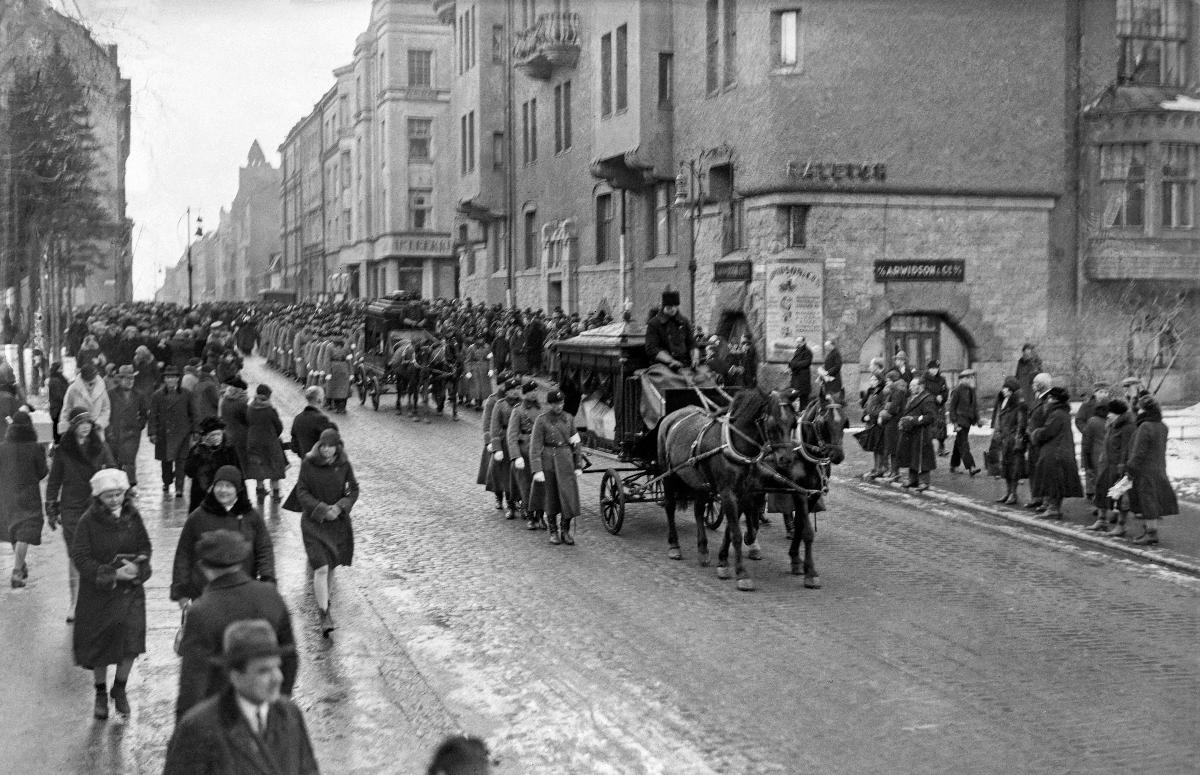
Lentäjien hautaus
Flygarnas begravning; Funeral of the aviators
sisällön kuvaus: Lentonäytösonnettomuudessa 26.3.1931 kuolleiden lentäjien hautajaissaattue Helsingissä 28.3.1931. Saattue Lönnrotinkadulla, matkalla sotilassairaalasta Helsingin rautatieasemalle. content description: The funeral procession of the aviators deceased at the aviation accident of 26.3.1931 in Helsinki 29.3.1931. innehållsbeskrivning: De i flygupppvisningsolyckan 26.3.1931 avlidna flygarnas sorgetåg i Helsingfors 28.3.1931. Sorgetåget på Lönnrotsgatan, på väg från militärsjukhuset till Helsingfors järnvägsstation.
Kuvaaja: Sundström, Hugo, kuvaaja
Vuosi: 1931
Paikka: Suomi, Uusimaa, Helsinki
Aiheet: lento-onnettomuudet; hautajaiset; kulkueet; hevosajoneuvot; ruumisarkut; HBL; aviation accidents; funerals; processions; horse-drawn vehicles; coffins; air accidents; aviators; horses; carriages; cabrioles; flygolyckor; jordfästningar; processioner; hästfordon; likkistor; begravningar; begravningsprocession; procession; hästkärror; kistor